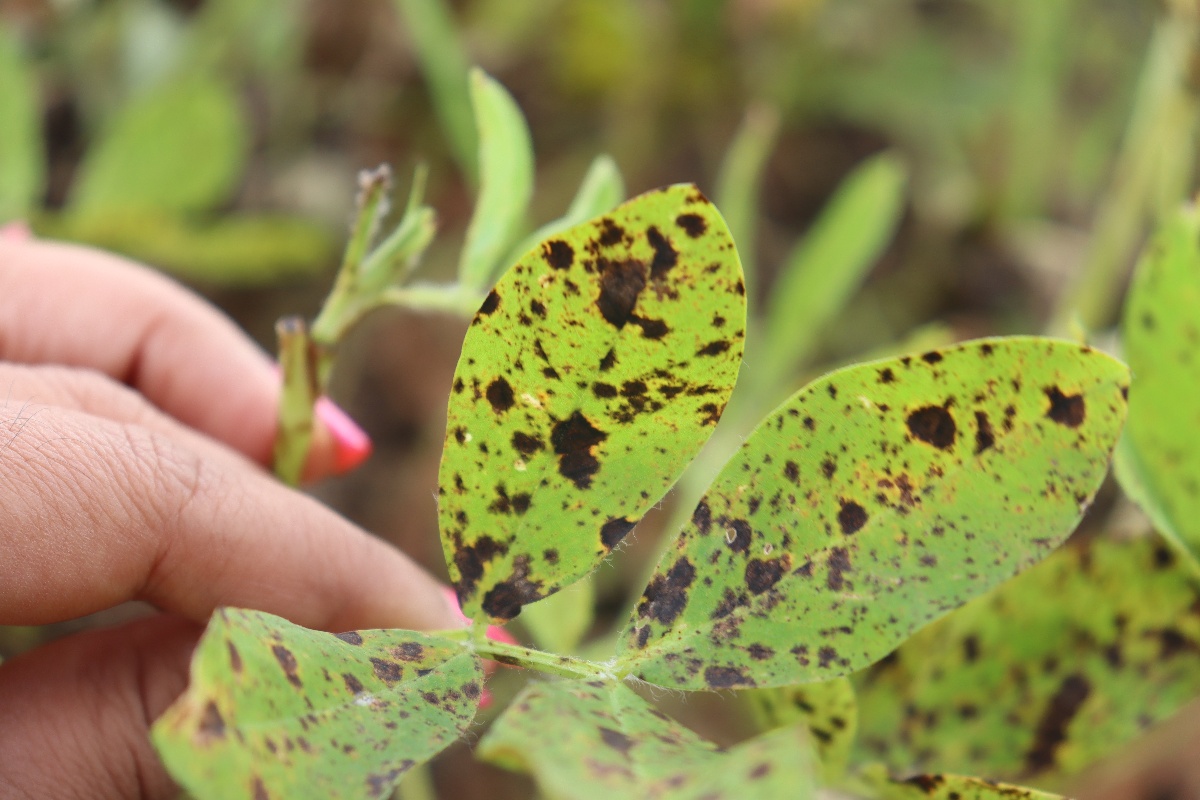
Label: late leaf spot